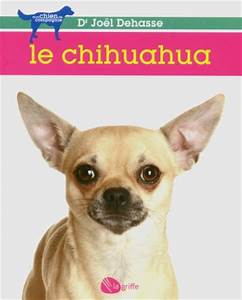
Label: cane